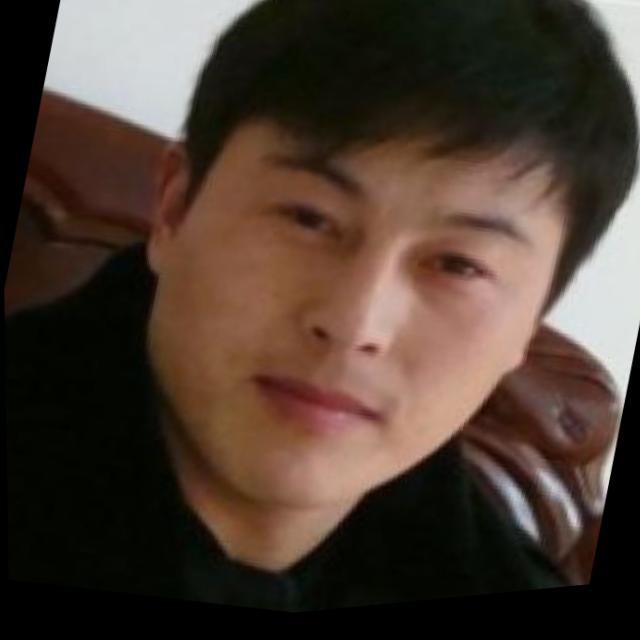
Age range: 21-44